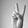
ASL letter: V